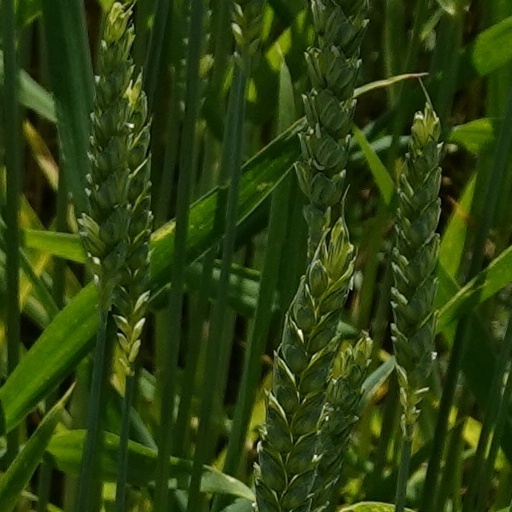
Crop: wheat